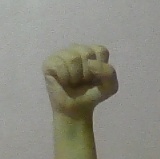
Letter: saad